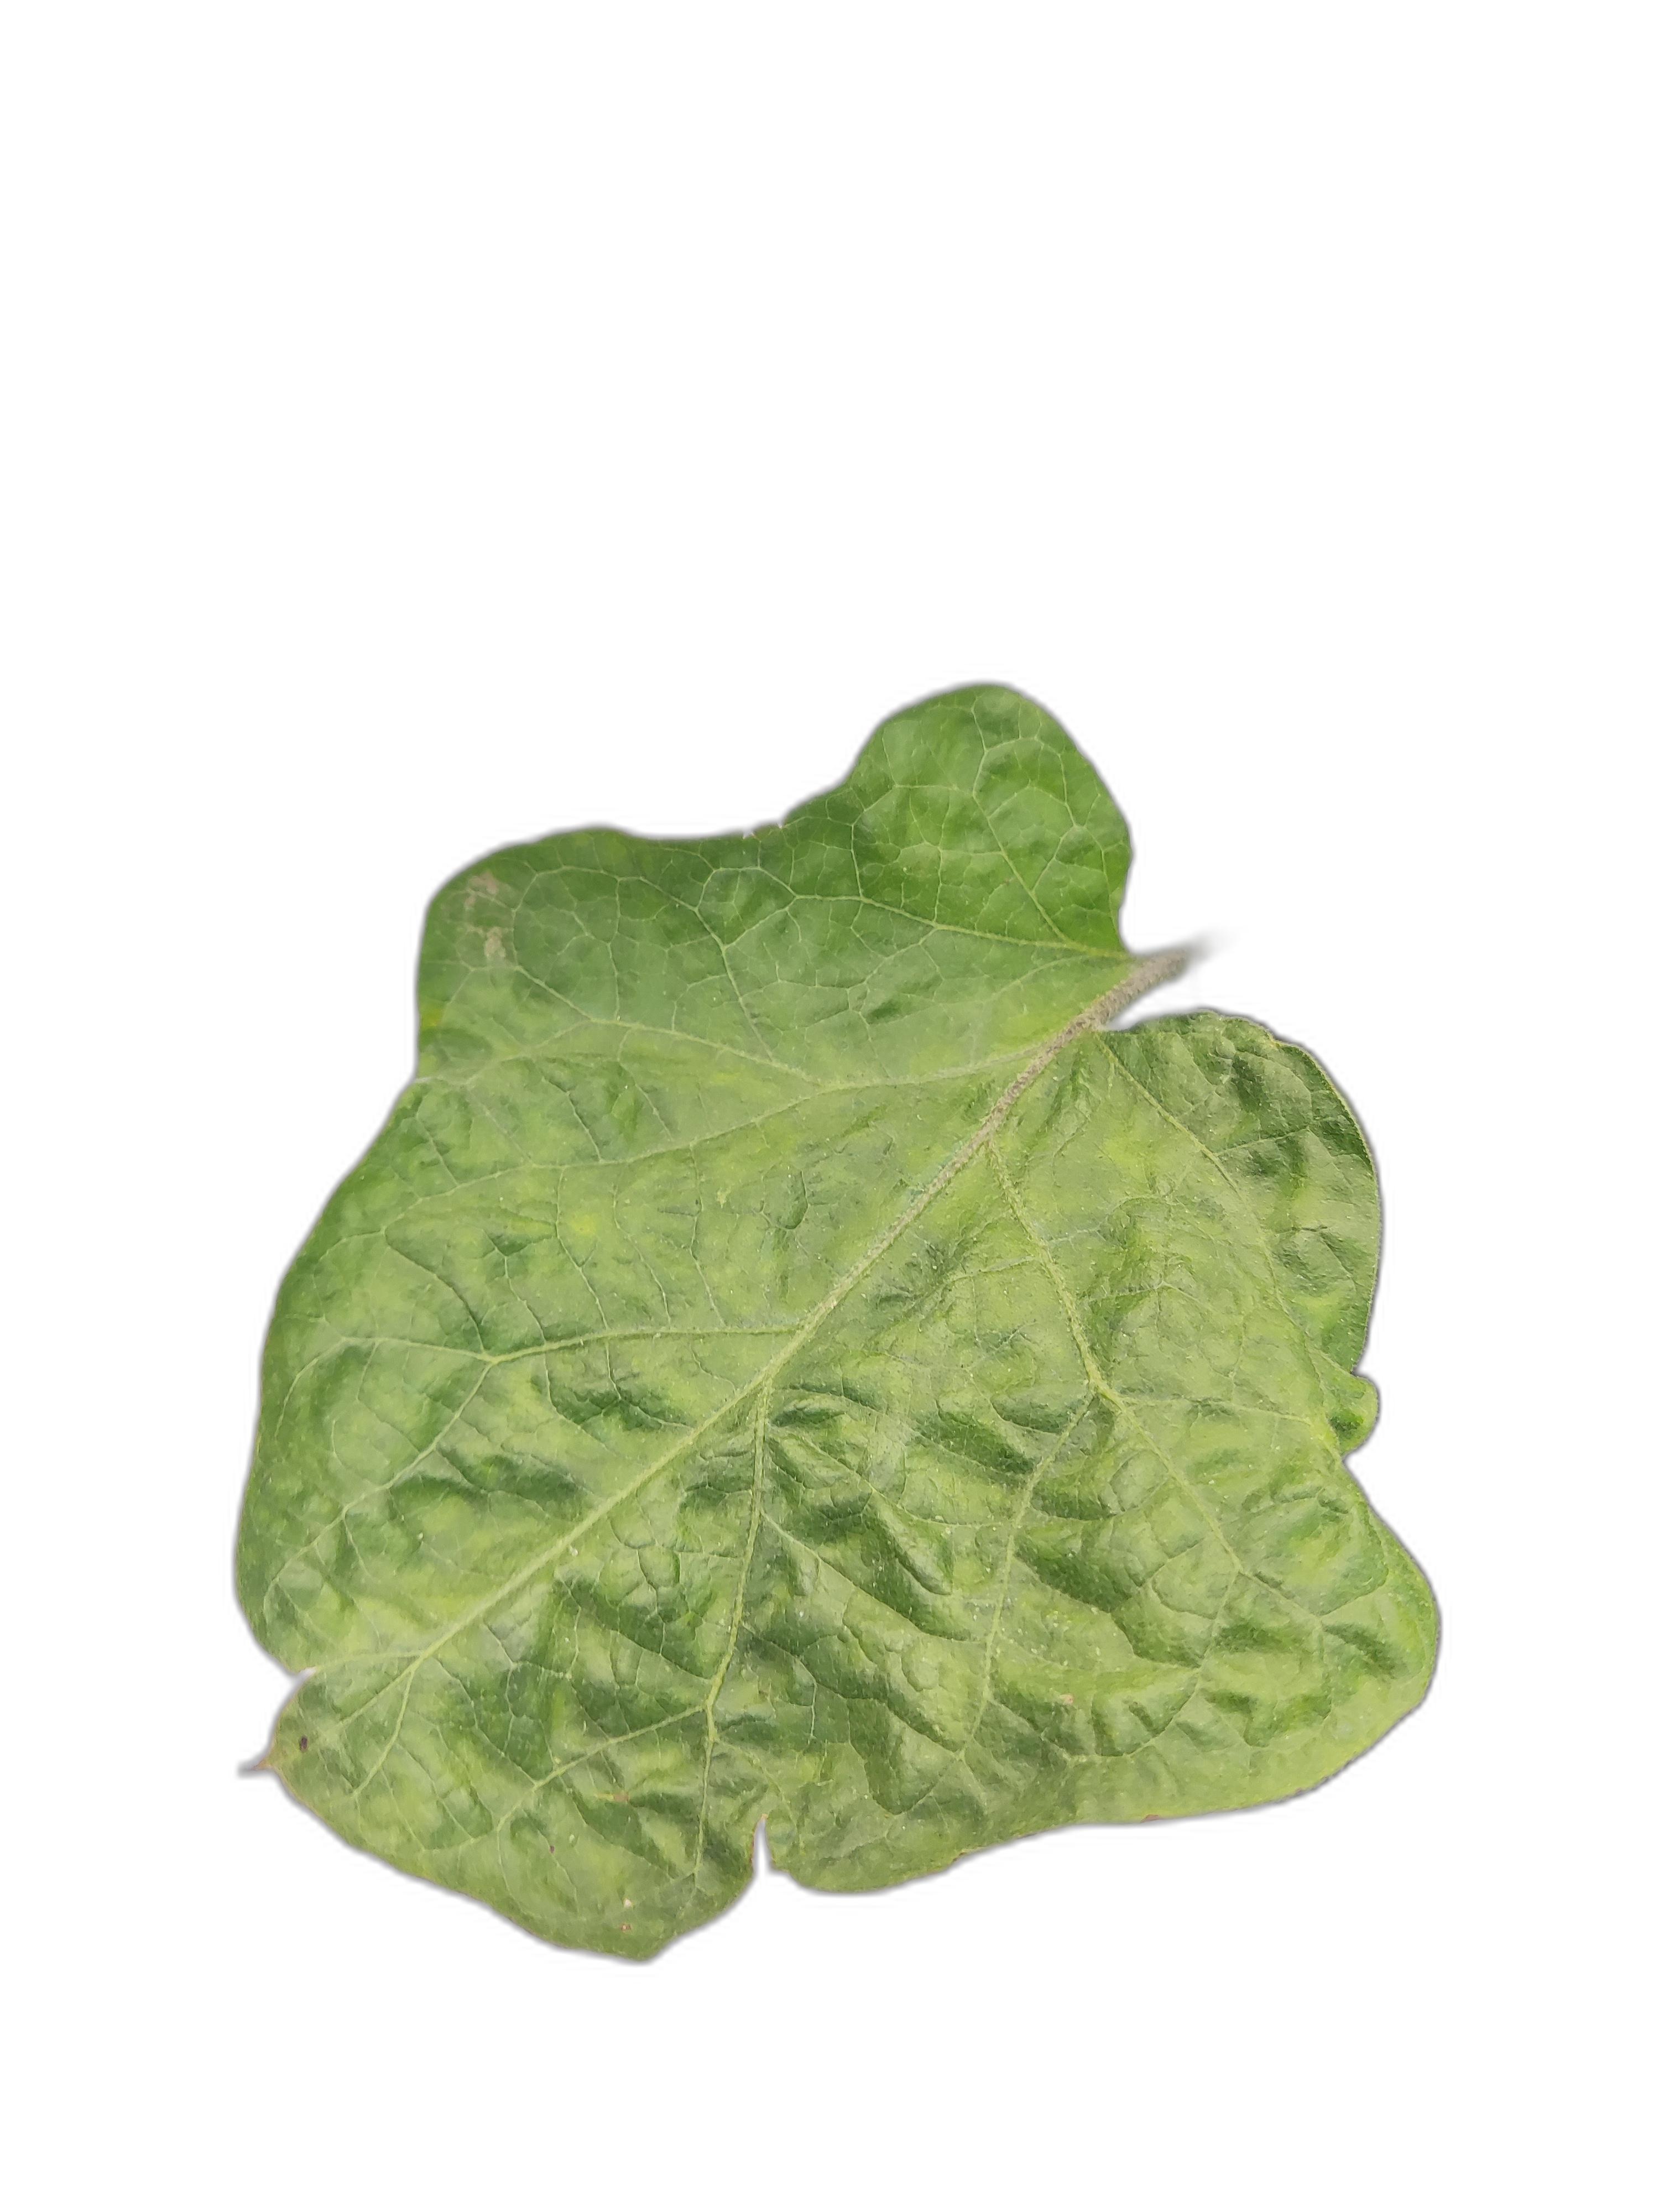
Label: Healthy Leaf